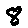
Label: 8